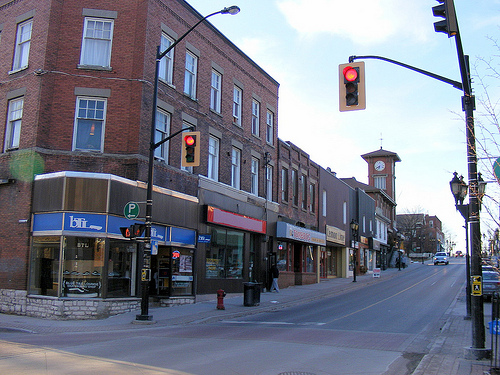
question: どんな場所ですか？
answer: 外国のお店等が並んでいるストリートです。

question: 誰かいますか？
answer: 道路に人が何人かいます。

question: どんな天気ですか？
answer: 晴れです。

question: 奥にある時計は何時をさしていますか？
answer: 6時40分です。

question: 床はどうなっていますか？
answer: コンクリートの道になっています。

question: 車は何台ありますか？
answer: 6台程あります。

question: 青色の看板のお店はどこにありますか？
answer: 左端の手前にあります。

question: 信号機はいくつありますか？
answer: 2つです。